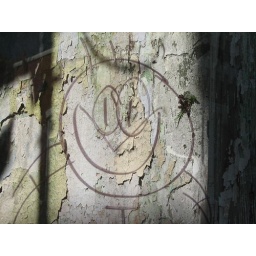
Graffiti on the window of an old building in downtown Hammond, Louisiana greets passersby; paint peels on the wall in the background.